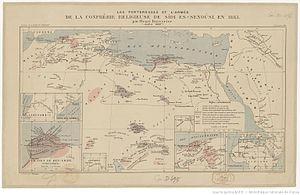
The fortresses and army of religious brotherhood of Sidi es Senousi 1883 / Henri Duveyrios, (July 1883). ~ Les forteresses et l'armée de la confrérie religieuse de Sidi-es-Senousi en 1883 / par Henri Duveyrios, (Juillet 1883).
La dynastie Al-Sanoussi, est la famille dirigeante de la tariqa Sanousiyya fondée en 1837 par Mohammed bin Ali Al-Sanoussi. La famille Al-Sanoussi est d'origine arabe chérifienne et accéda au trône de Libye lors de l'indépendance de la Libye en 1951 jusqu'au renversement, le 1ᵉʳ septembre 1969, du monarque par le coup d'État de Mouammar Kadhafi.